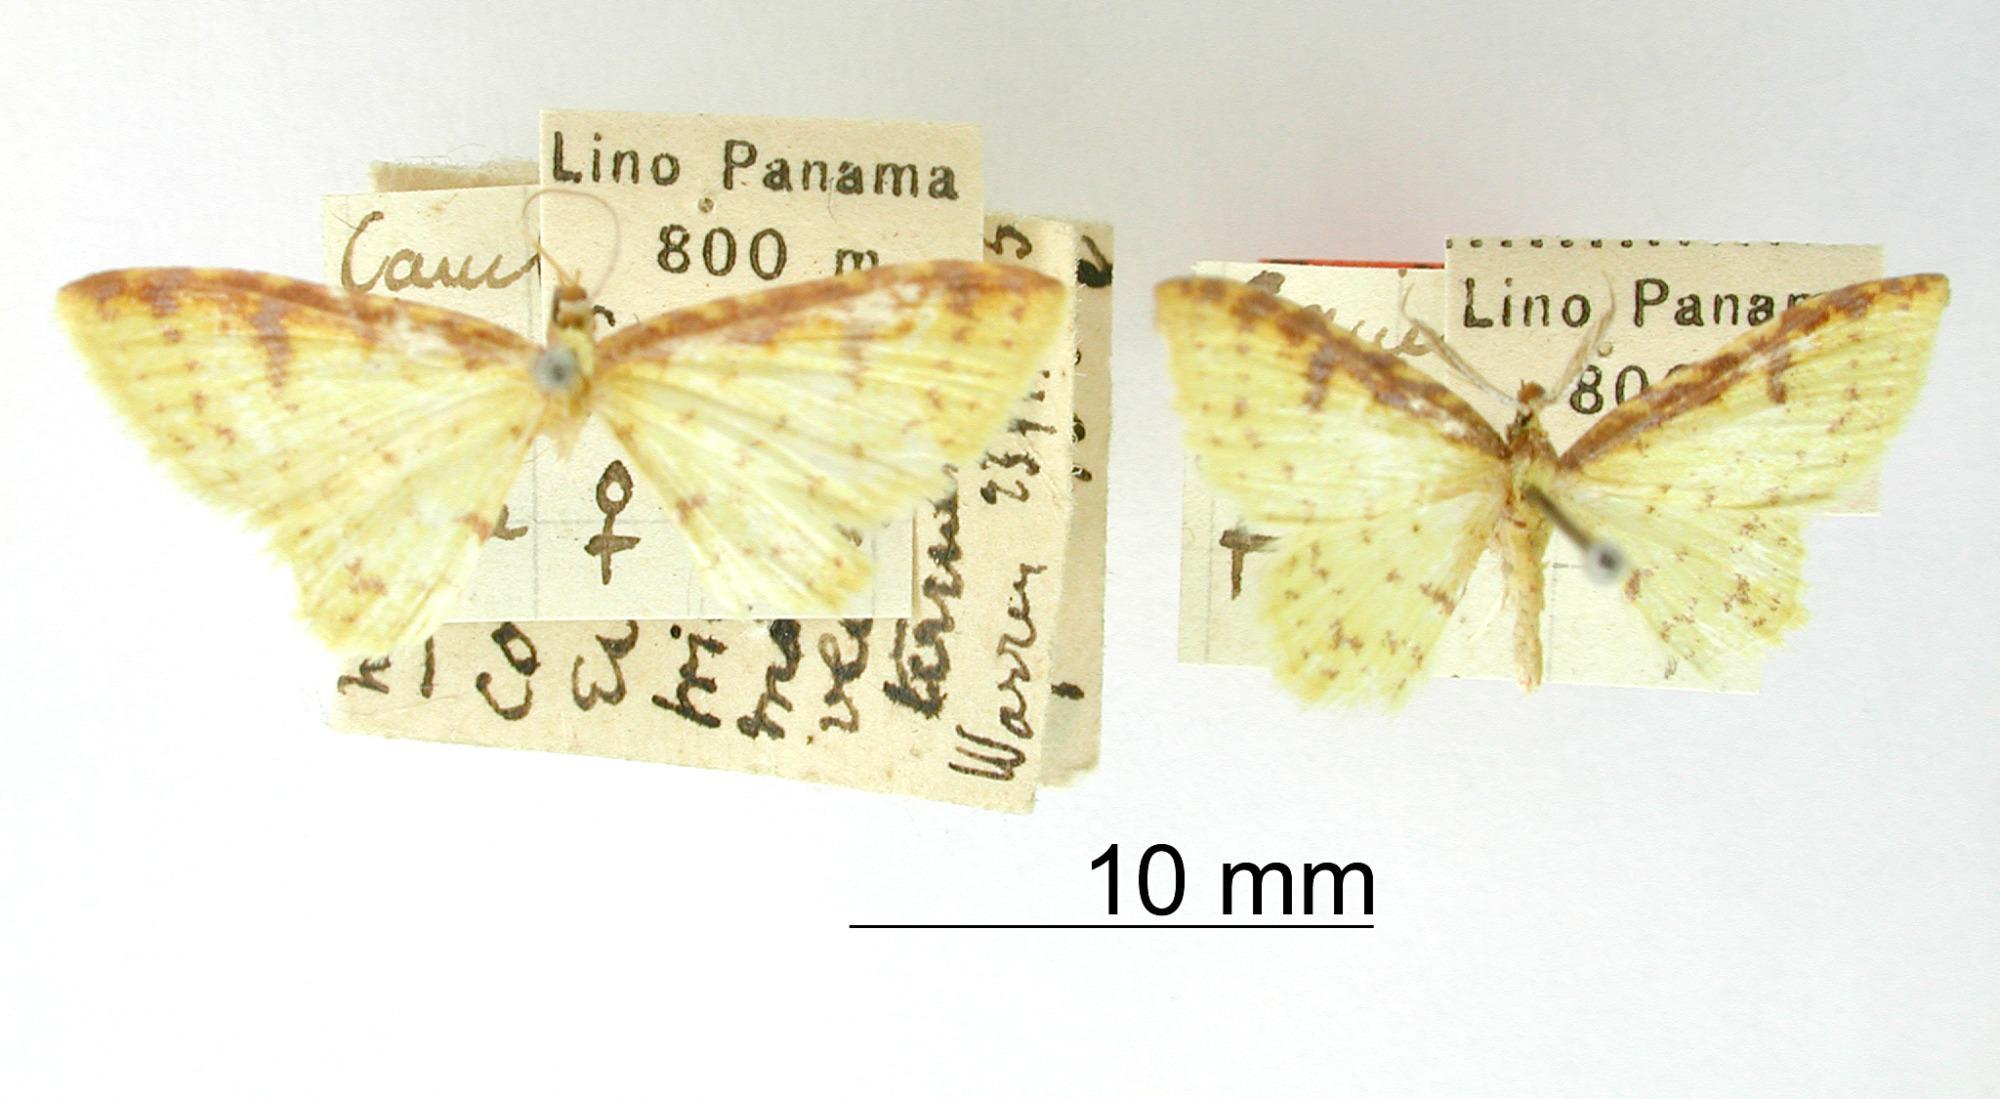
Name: Cambogia brunneicosta
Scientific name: Cambogia brunneicosta Dognin, 1916
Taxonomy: Animalia, Arthropoda, Insecta, Lepidoptera, Geometridae, Larentiinae
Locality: Lino, Panama